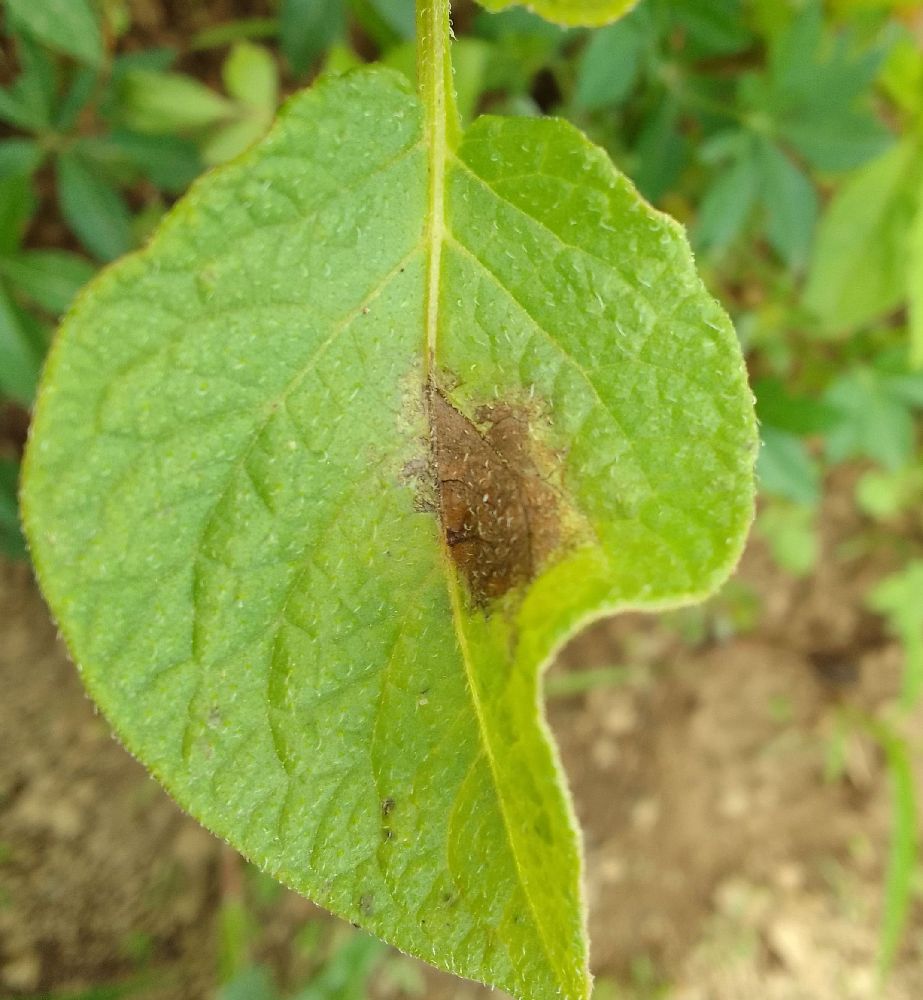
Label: Late blight